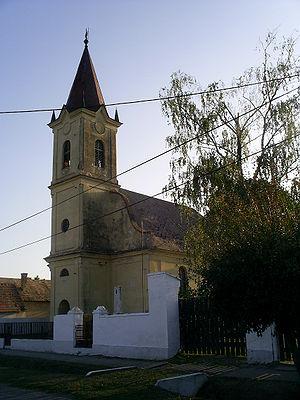
Merenye est un village et une commune du comitat de Baranya en Hongrie.